Iklin

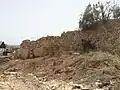
Pre-historic temple in Ta' Raddiena area

A megalithic site, perhaps the remains of a temple, was discovered in 1967 by the Teenagers Din l-Art Ħelwa group from St. Aloysius' College. Unfortunately, this site has never been seriously surveyed or studied. A second megalithic site was studied in 1986 during works on the new Birkirkara By-Pass, in the area known as Tar-Raddiena. Two large megaliths, and a few smaller ones are still visible (though often ignored) on this busy road. The ruins were dated, through pottery sherds found during excavation, to the Bronze Age. The foundations of a Roman Villa were excavated in 1975 during construction works. The site has had its own historic importance, but it was destroyed soon after the excavations when the development for housing estates proceeded. Various references can be found related to these pre-historic sites with documents penned by Maltese archeologist, Anthony Bonanno. It is widely believed that further remains are still to be found and unearthed in the surrounding areas.